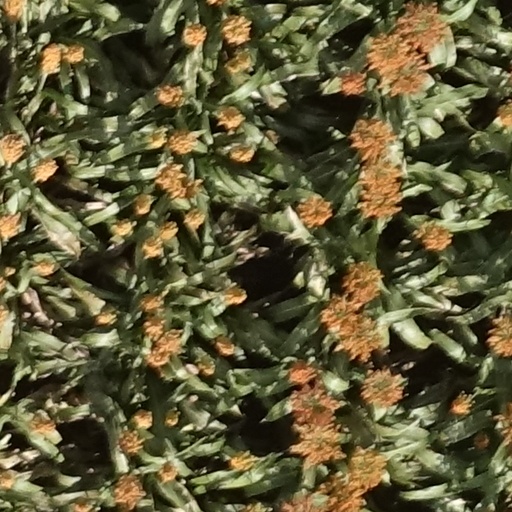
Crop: sorghum